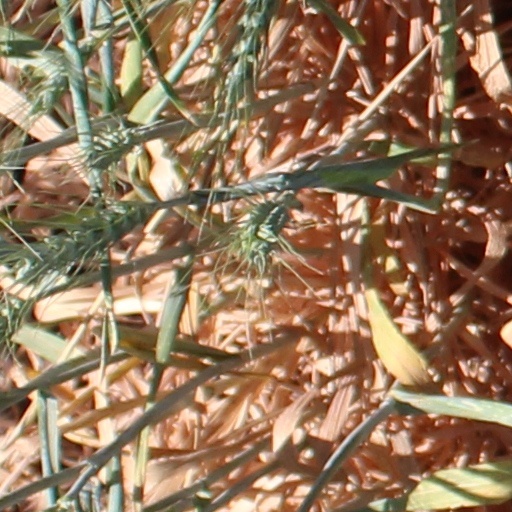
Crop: wheat